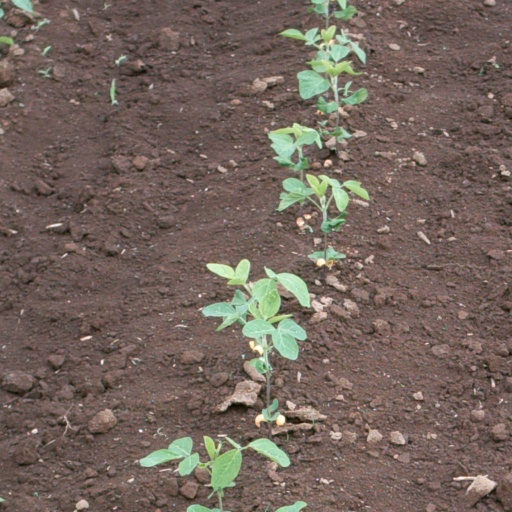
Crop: soybean